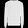
Label: Pullover